Northern Peninsula Area Region

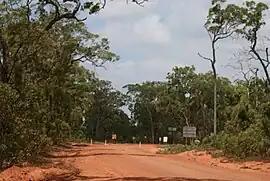
One bend from Jardine River Ferry crossing - the entrance to the Northern Peninsula Area

The Northern Peninsula Area Region is a local government area in Far North Queensland, Australia, covering areas on the northwestern coast of Cape York Peninsula. It was created in March 2008 out of three Aboriginal Shires and two autonomous Island Councils during a period of statewide local government reform.